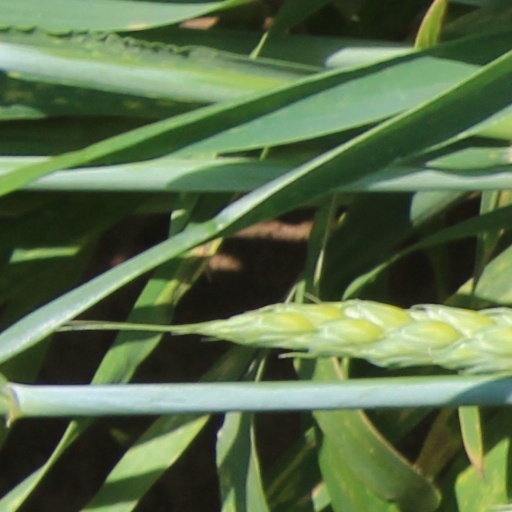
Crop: wheat